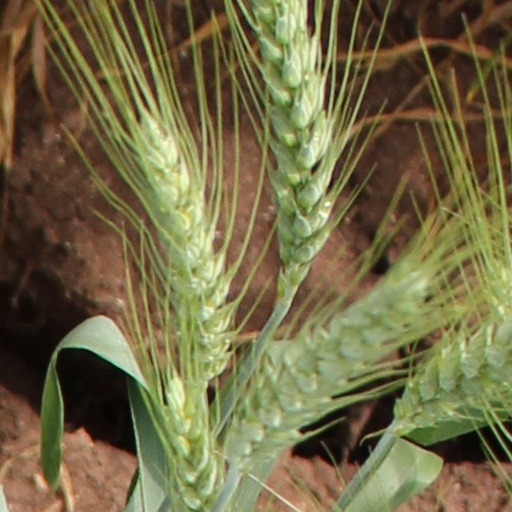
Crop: wheat